Question: Please indicate a possible affordance area of cup that can be used for containing
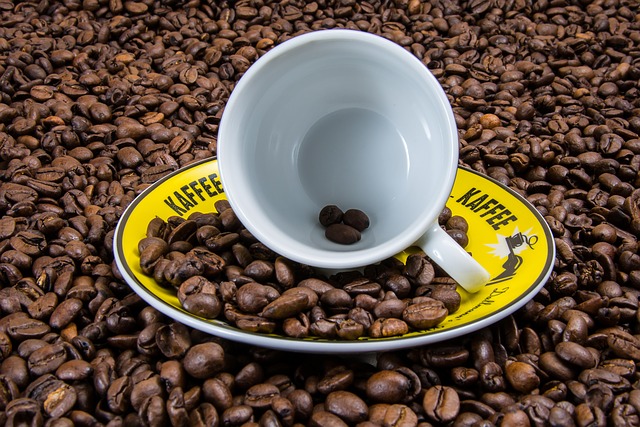
Answer: [209.5, 22.5, 461.5, 266.5]